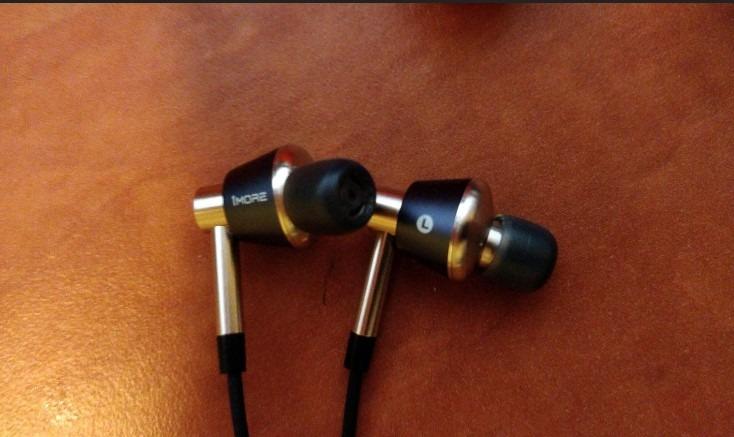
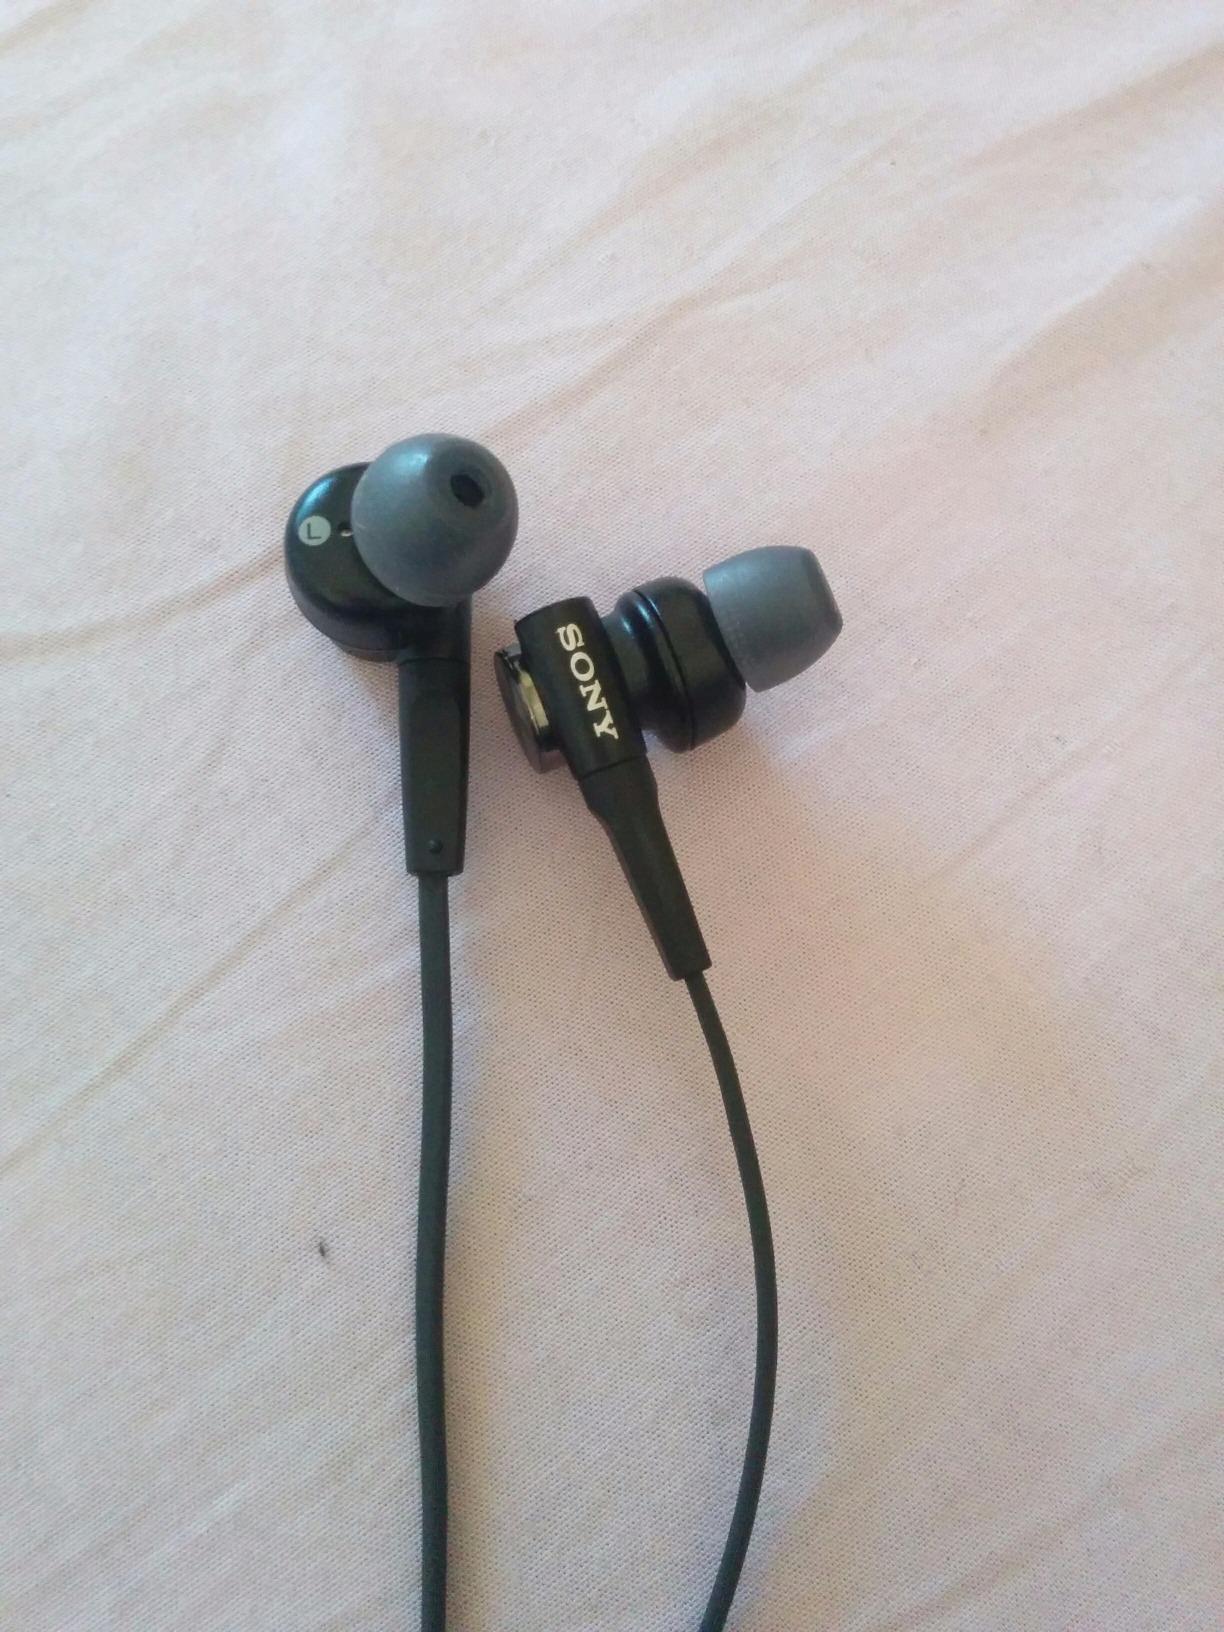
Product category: headphones
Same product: no